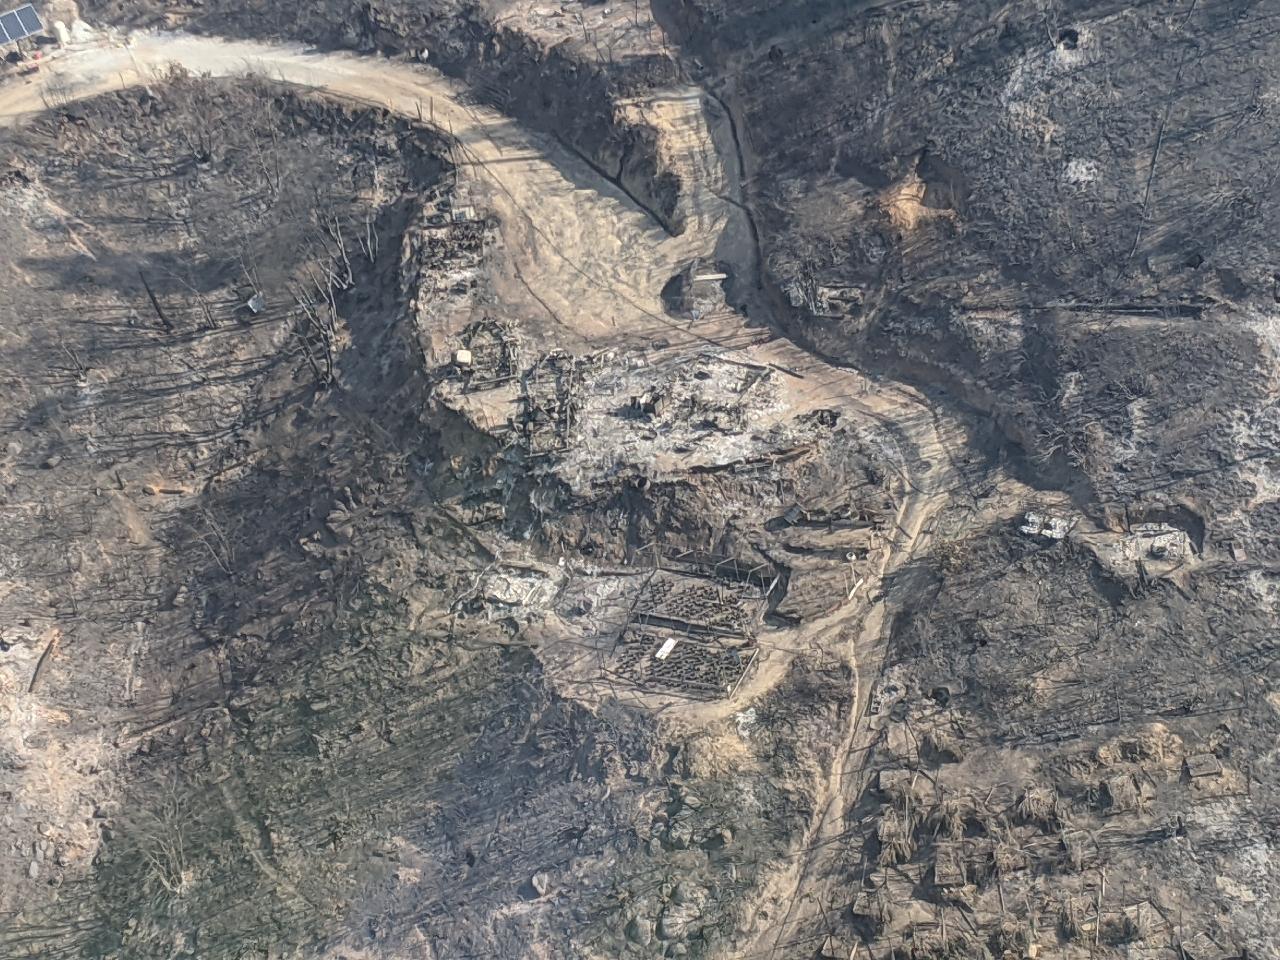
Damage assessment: destroyed